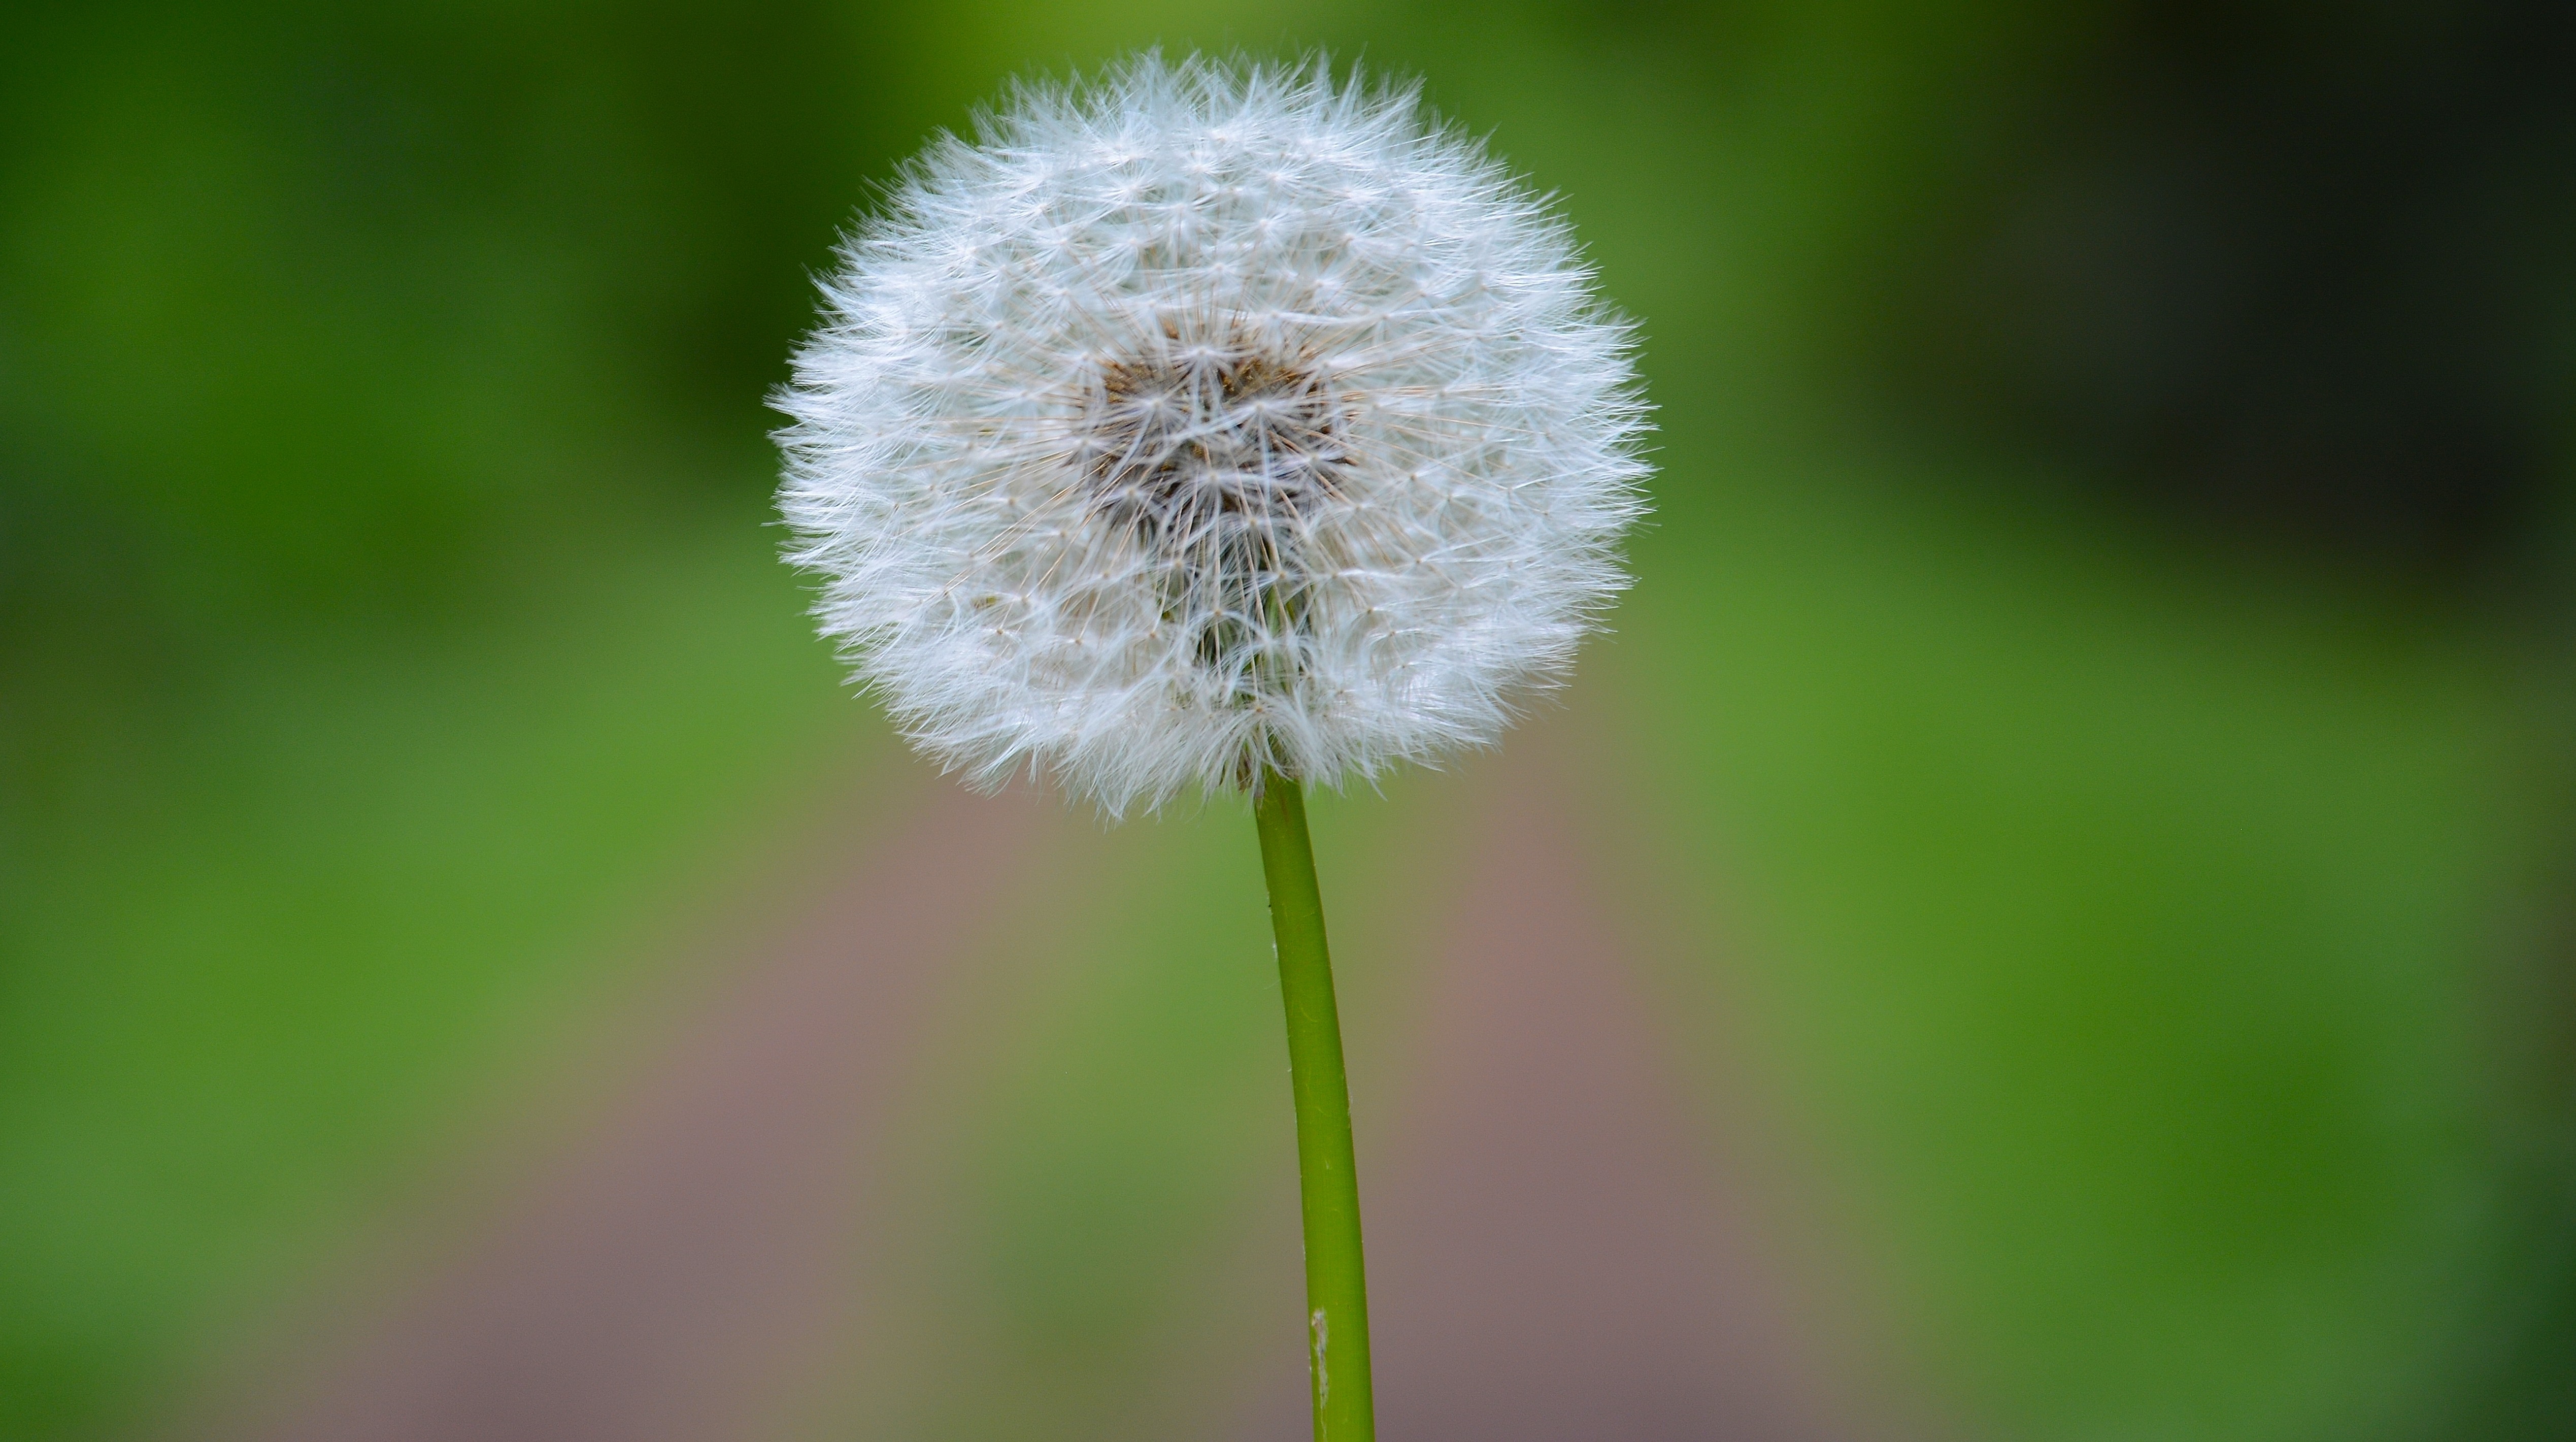
nature, grass, plant, dandelion, flower, spring, macro, flora, close up, macro photography, foreground, tooth lion, plant stem, computer wallpaper, crassocephalum